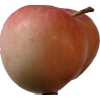
Label: Apple 10